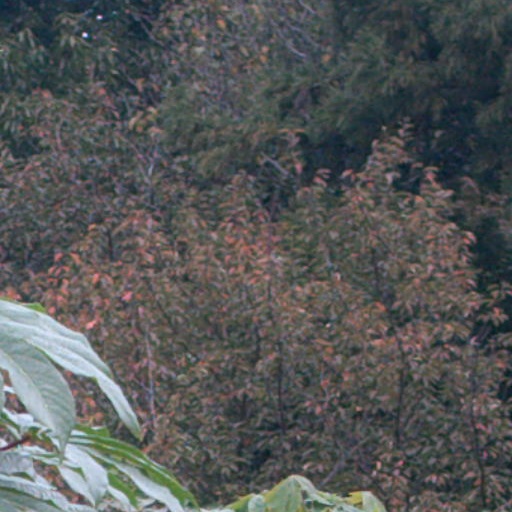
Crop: cassava